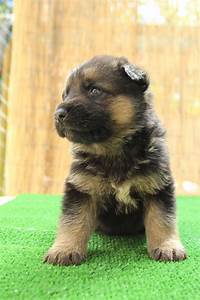
Label: dog